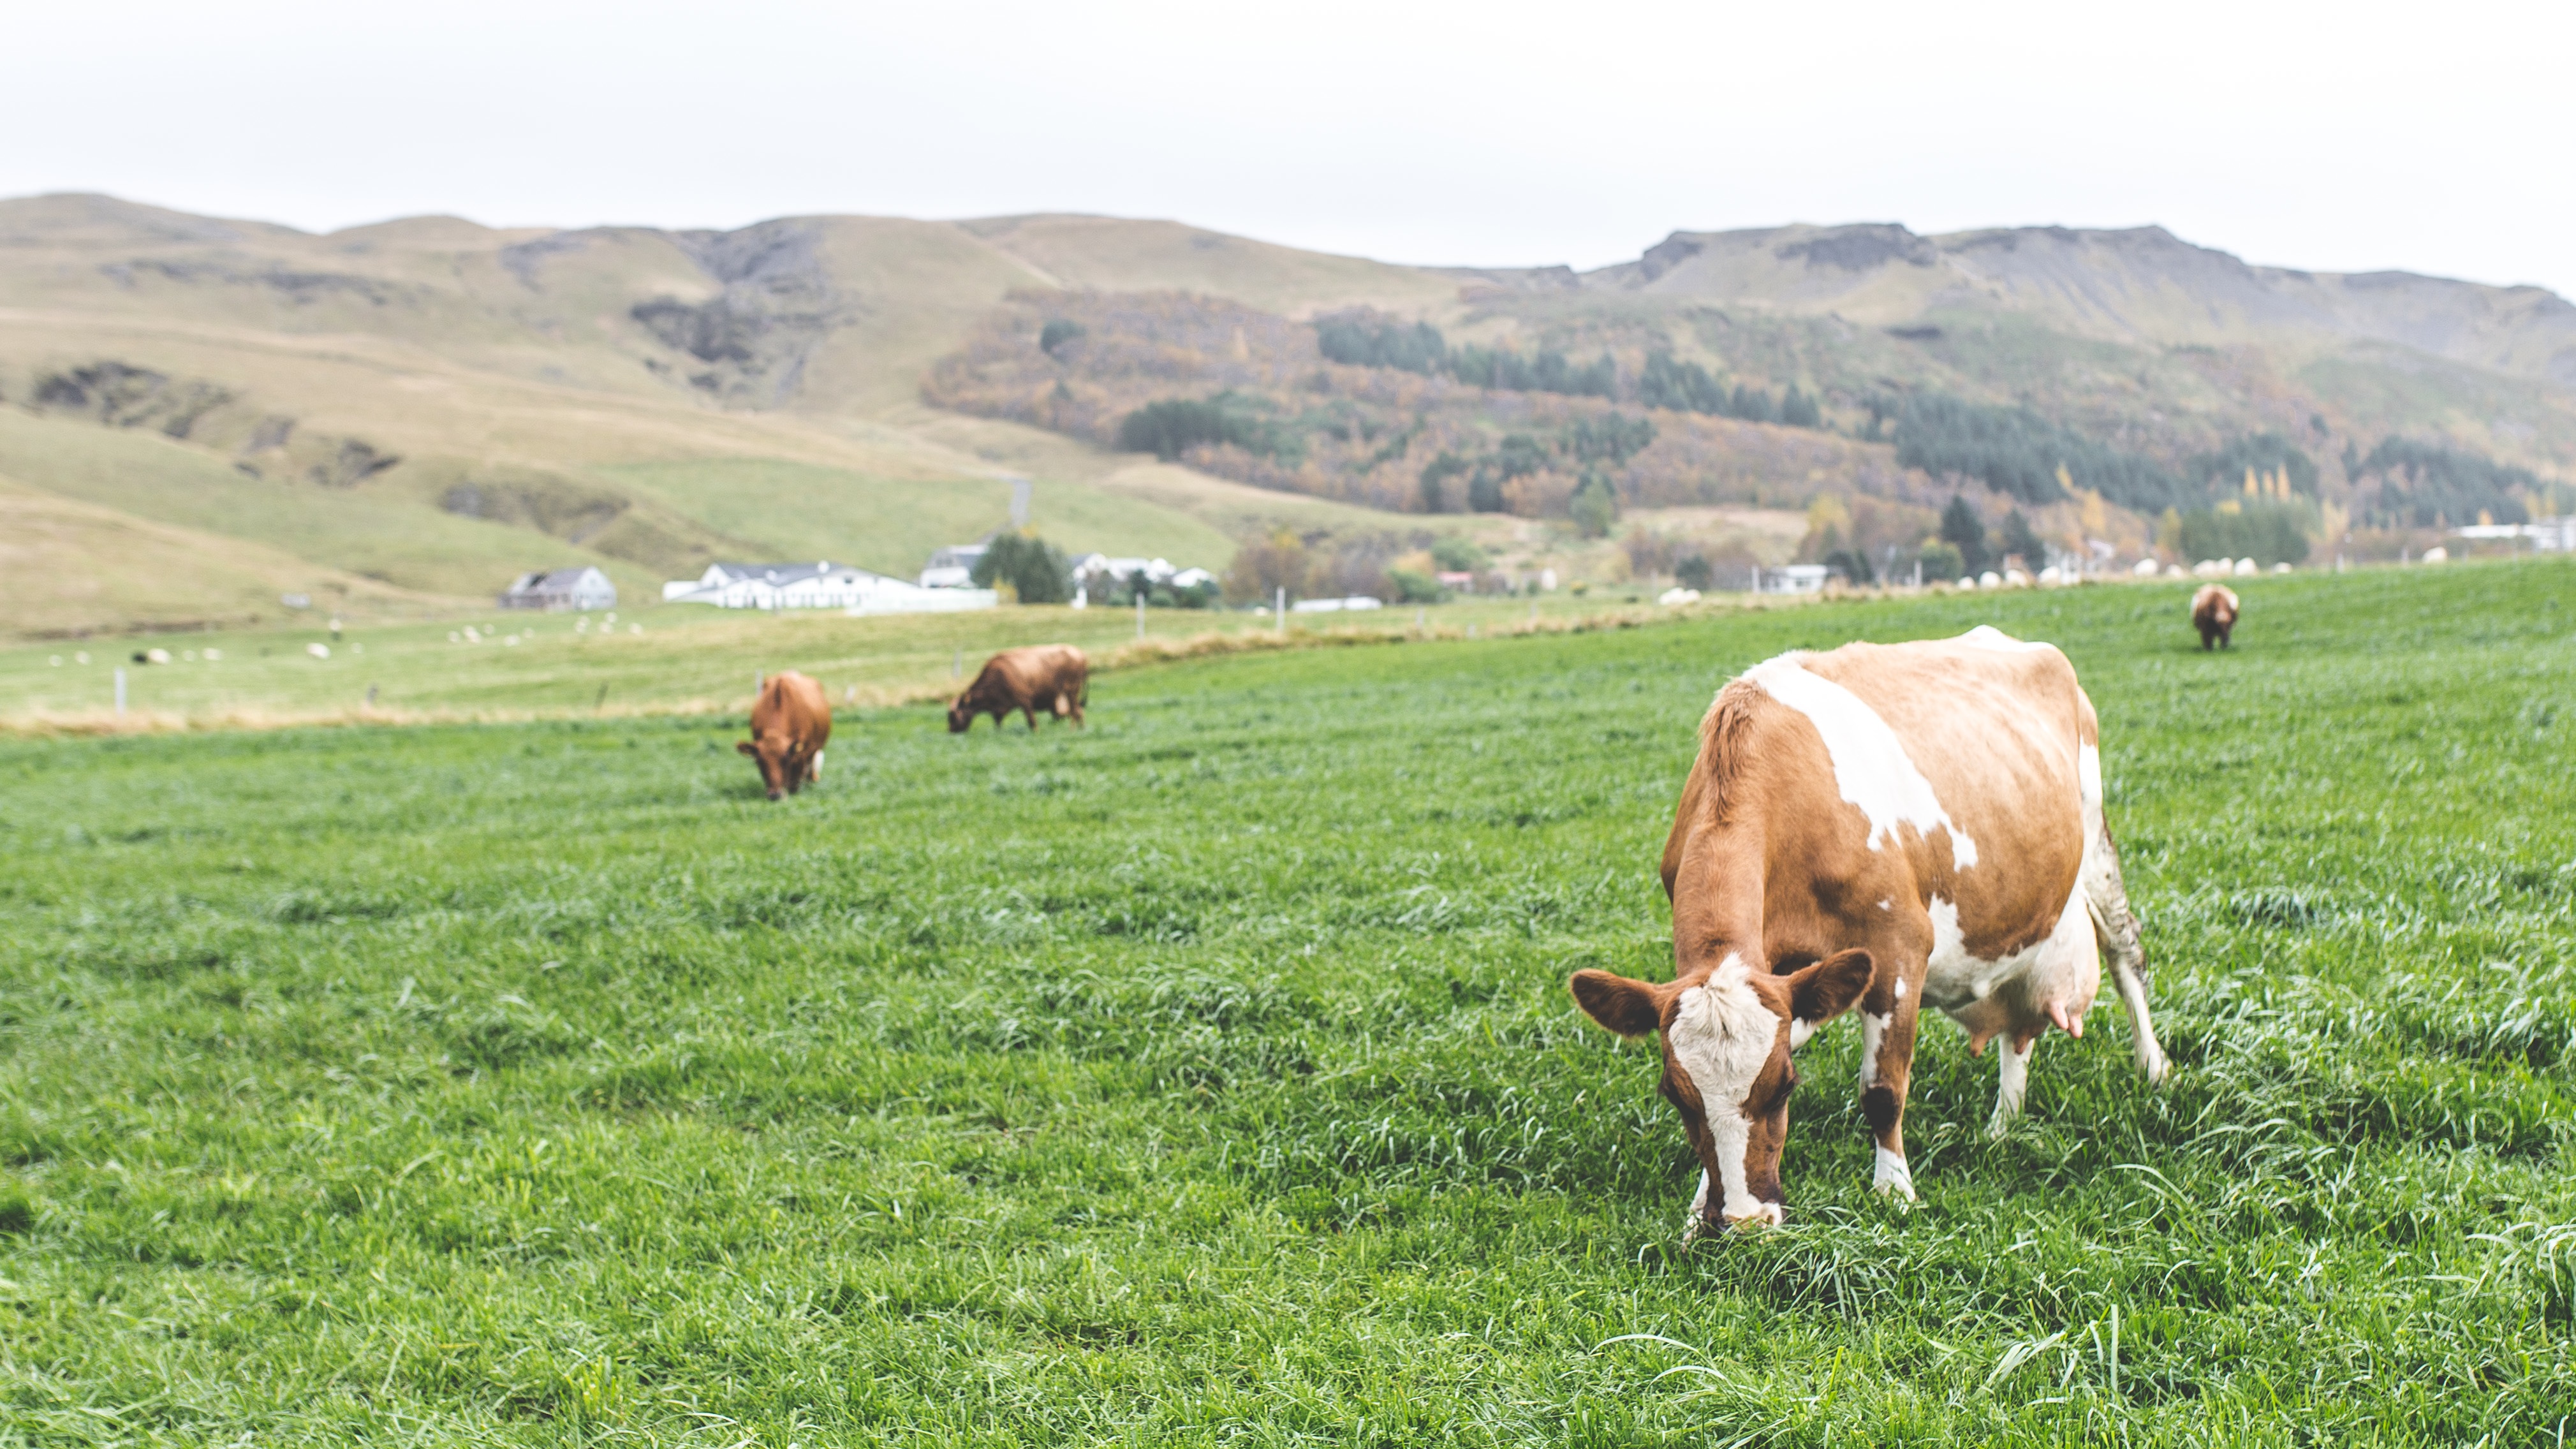
grass, field, farm, meadow, prairie, herd, pasture, grazing, ranch, agriculture, plain, grassland, plateau, habitat, ecosystem, steppe, rural area, natural environment, cattle like mammal